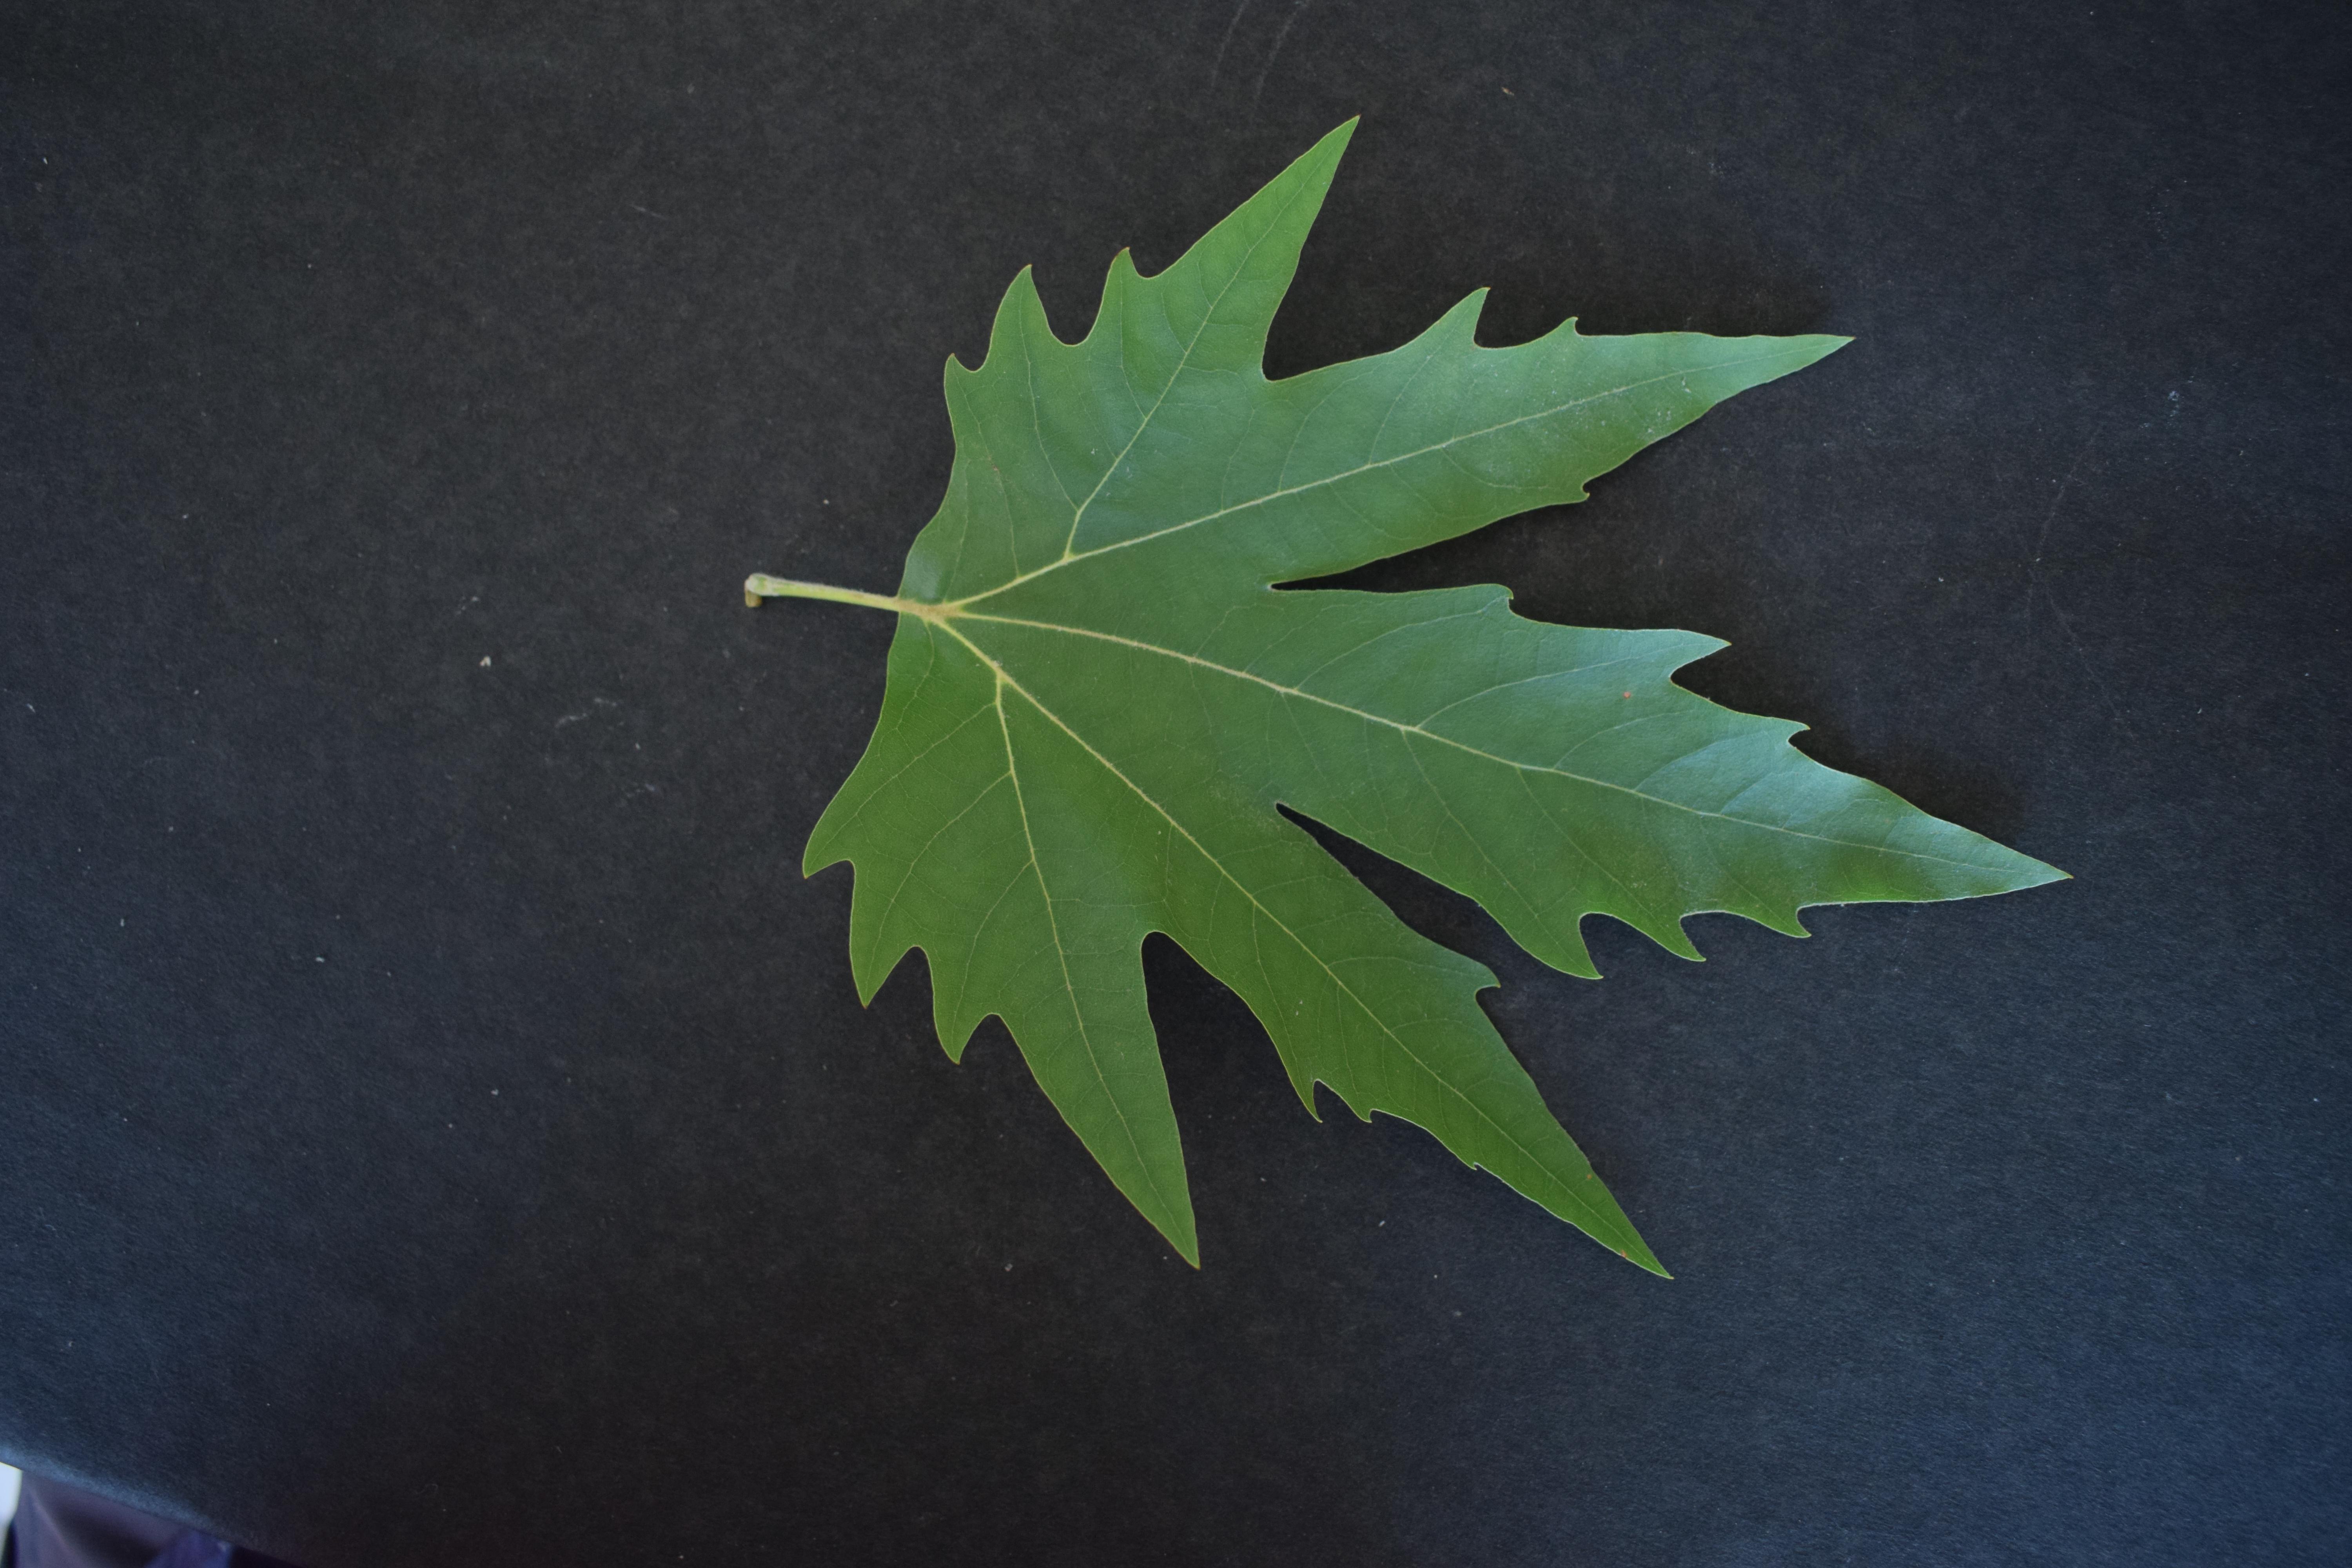
Plant species: Chinar